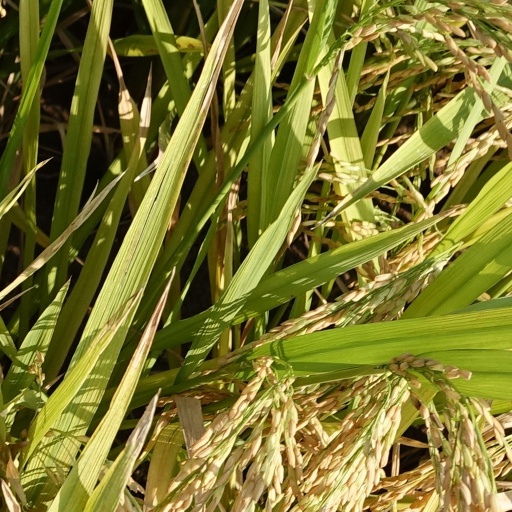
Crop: rice